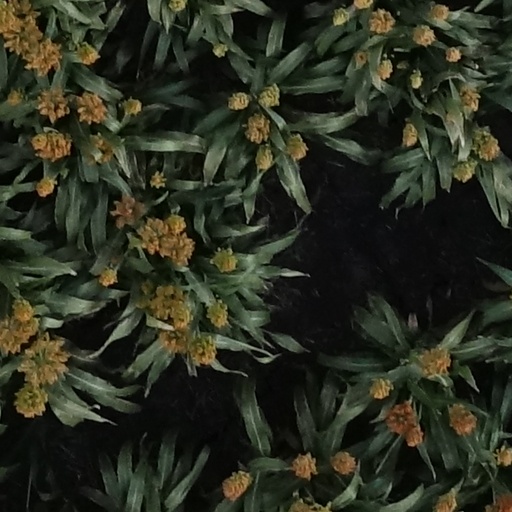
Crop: sorghum